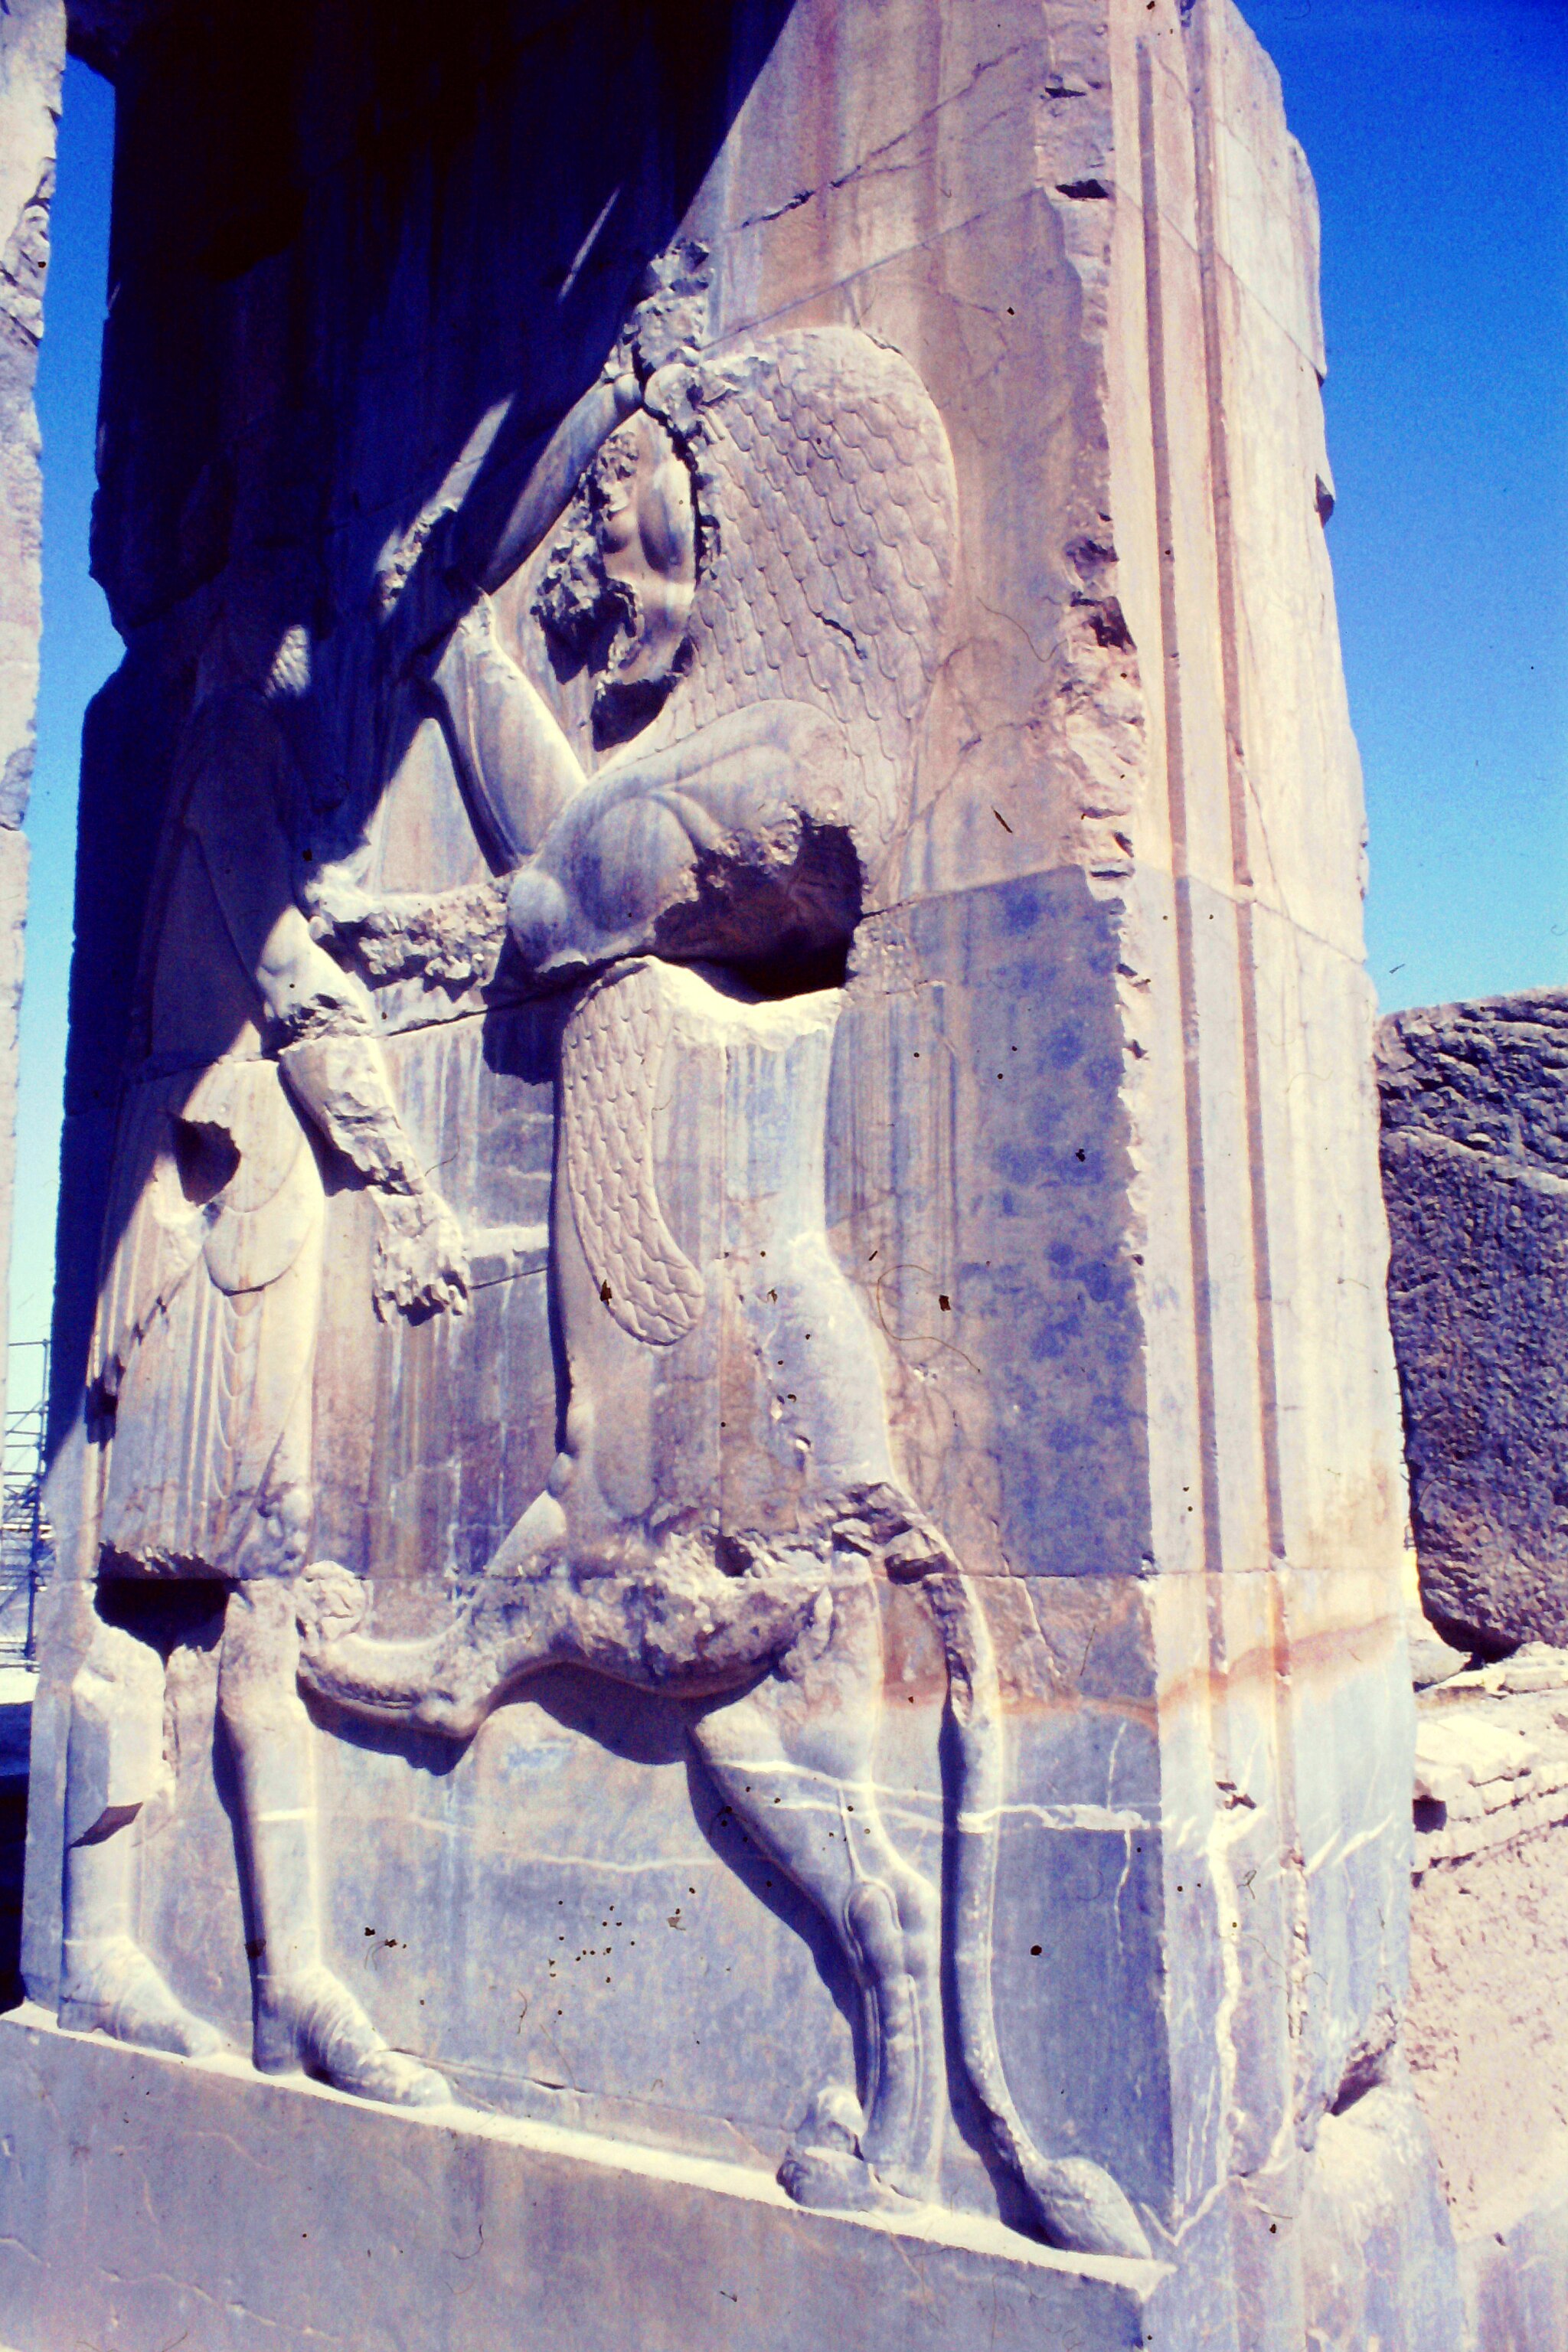
Title: Persepolis2
Description: relief details
Categories: GFDL, License migration redundant, Self-published work, Reliefs of king killing a lion, Hall of hundred columns